Bodies Bodies Bodies

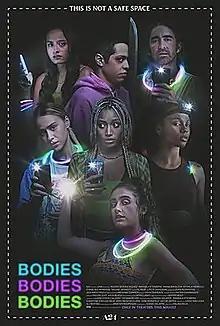
Theatrical release poster

Bodies Bodies Bodies is a 2022 American black comedy horror film directed by Halina Reijn and written by Sarah DeLappe from a story by Kristen Roupenian. It stars Amandla Stenberg, Maria Bakalova, Myha'la, Chase Sui Wonders, Rachel Sennott, Lee Pace, and Pete Davidson as friends at a house party who play a murder in the dark–style game called Bodies Bodies Bodies, which quickly goes wrong.